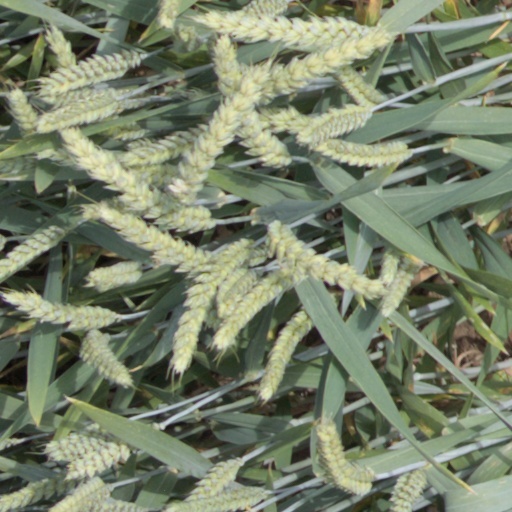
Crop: wheat